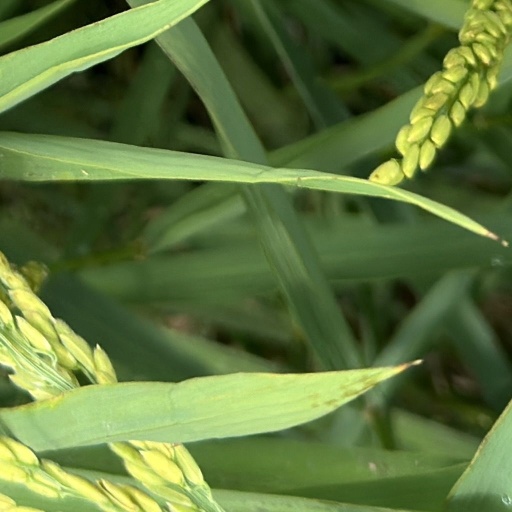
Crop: rice